Ferrari V8 F1 engine

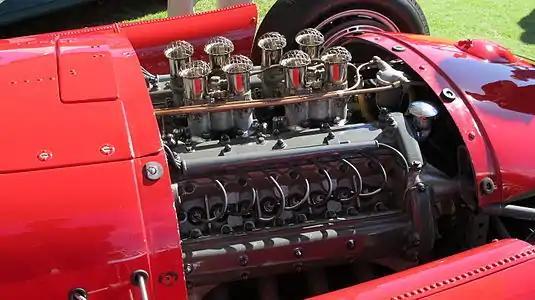
"Tipo DS50" engine; used in the Ferrari D50.

The "Tipo DS50" engine, used in the Ferrari D50, was introduced in 1954. This engine was a , 90°, naturally aspirated, front-mounted V8; which produced between and .